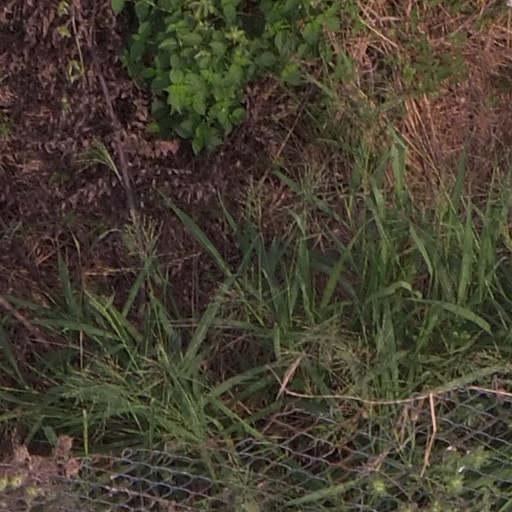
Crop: maize; corn